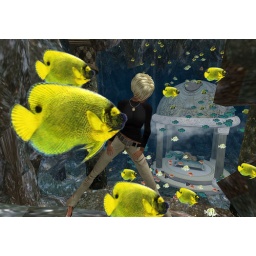
Like fish in the water